List of Doctors characters introduced in 2016

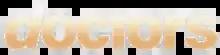
"Doctors" logo.

"Doctors" is a British medical soap opera which began broadcasting on BBC One on 26 March 2000. Set in the fictional West Midlands town of Letherbridge, the soap follows the lives of the staff and patients of the Mill Health Centre, a fictional NHS doctor's surgery, as well as its sister surgery located at a nearby university campus. The following is a list of characters that first appeared in "Doctors" in 2016, by order of first appearance. All characters are introduced by the programme's executive producer, Mike Hobson. Ricky Delaine (Neil Roberts) makes a guest appearance in February, while Ben Owens (James Daffern) is introduced in March as a short-term love interest for Niamh Donoghue (Jessica Regan). In April, couple Paul Cuthbert (Andy Moss) and Rhiannon Davis (Lucy-Jo Hudson) first appeared in April, as well as social worker Jane Fairweather (Patricia Potter). Police constable Tyler Green (David Atkins) debuted in October as a love interest for Ayesha Lee (Laura Rollins), followed by Lena Baker (Josephine Butler) in November as a love interest for Emma Reid (Dido Miles). Additionally, multiple other characters appear throughout the year.